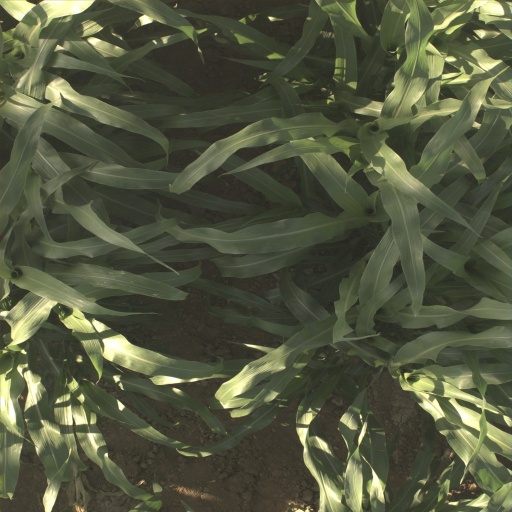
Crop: sorghum